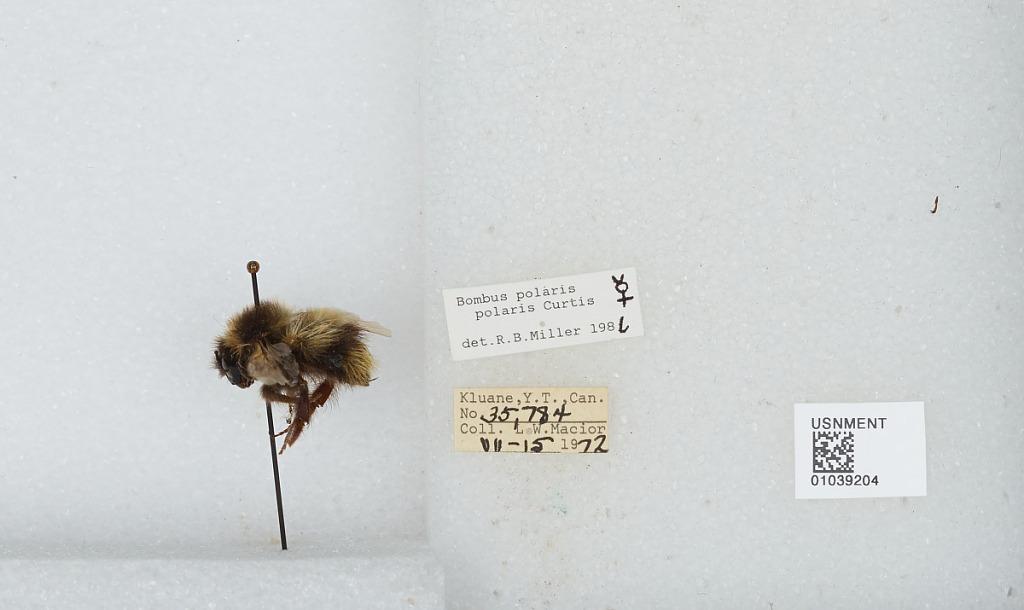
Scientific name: Bombus (Alpinobombus) polaris Curtis
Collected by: L. Macior
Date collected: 1972-7-15
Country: Canada
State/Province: Yukon Territory
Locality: Kluane
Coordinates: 60.75, -139.5